Tilly Whim Caves

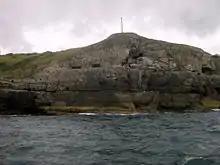
Tilly Whim Caves seen from the sea

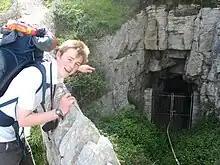
A walker points to the old 'tourist' entrance to the caves

Tilly Whim Caves consists of three stone quarries in Durlston Country Park, south of Swanage, on the Isle of Purbeck, in Dorset, southern England. The Tilly Whim Caves are a part of the Jurassic Coast.